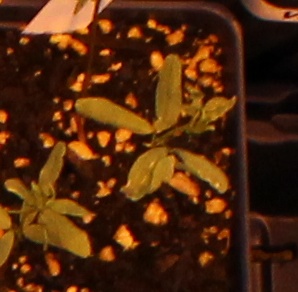
Label: Lentil